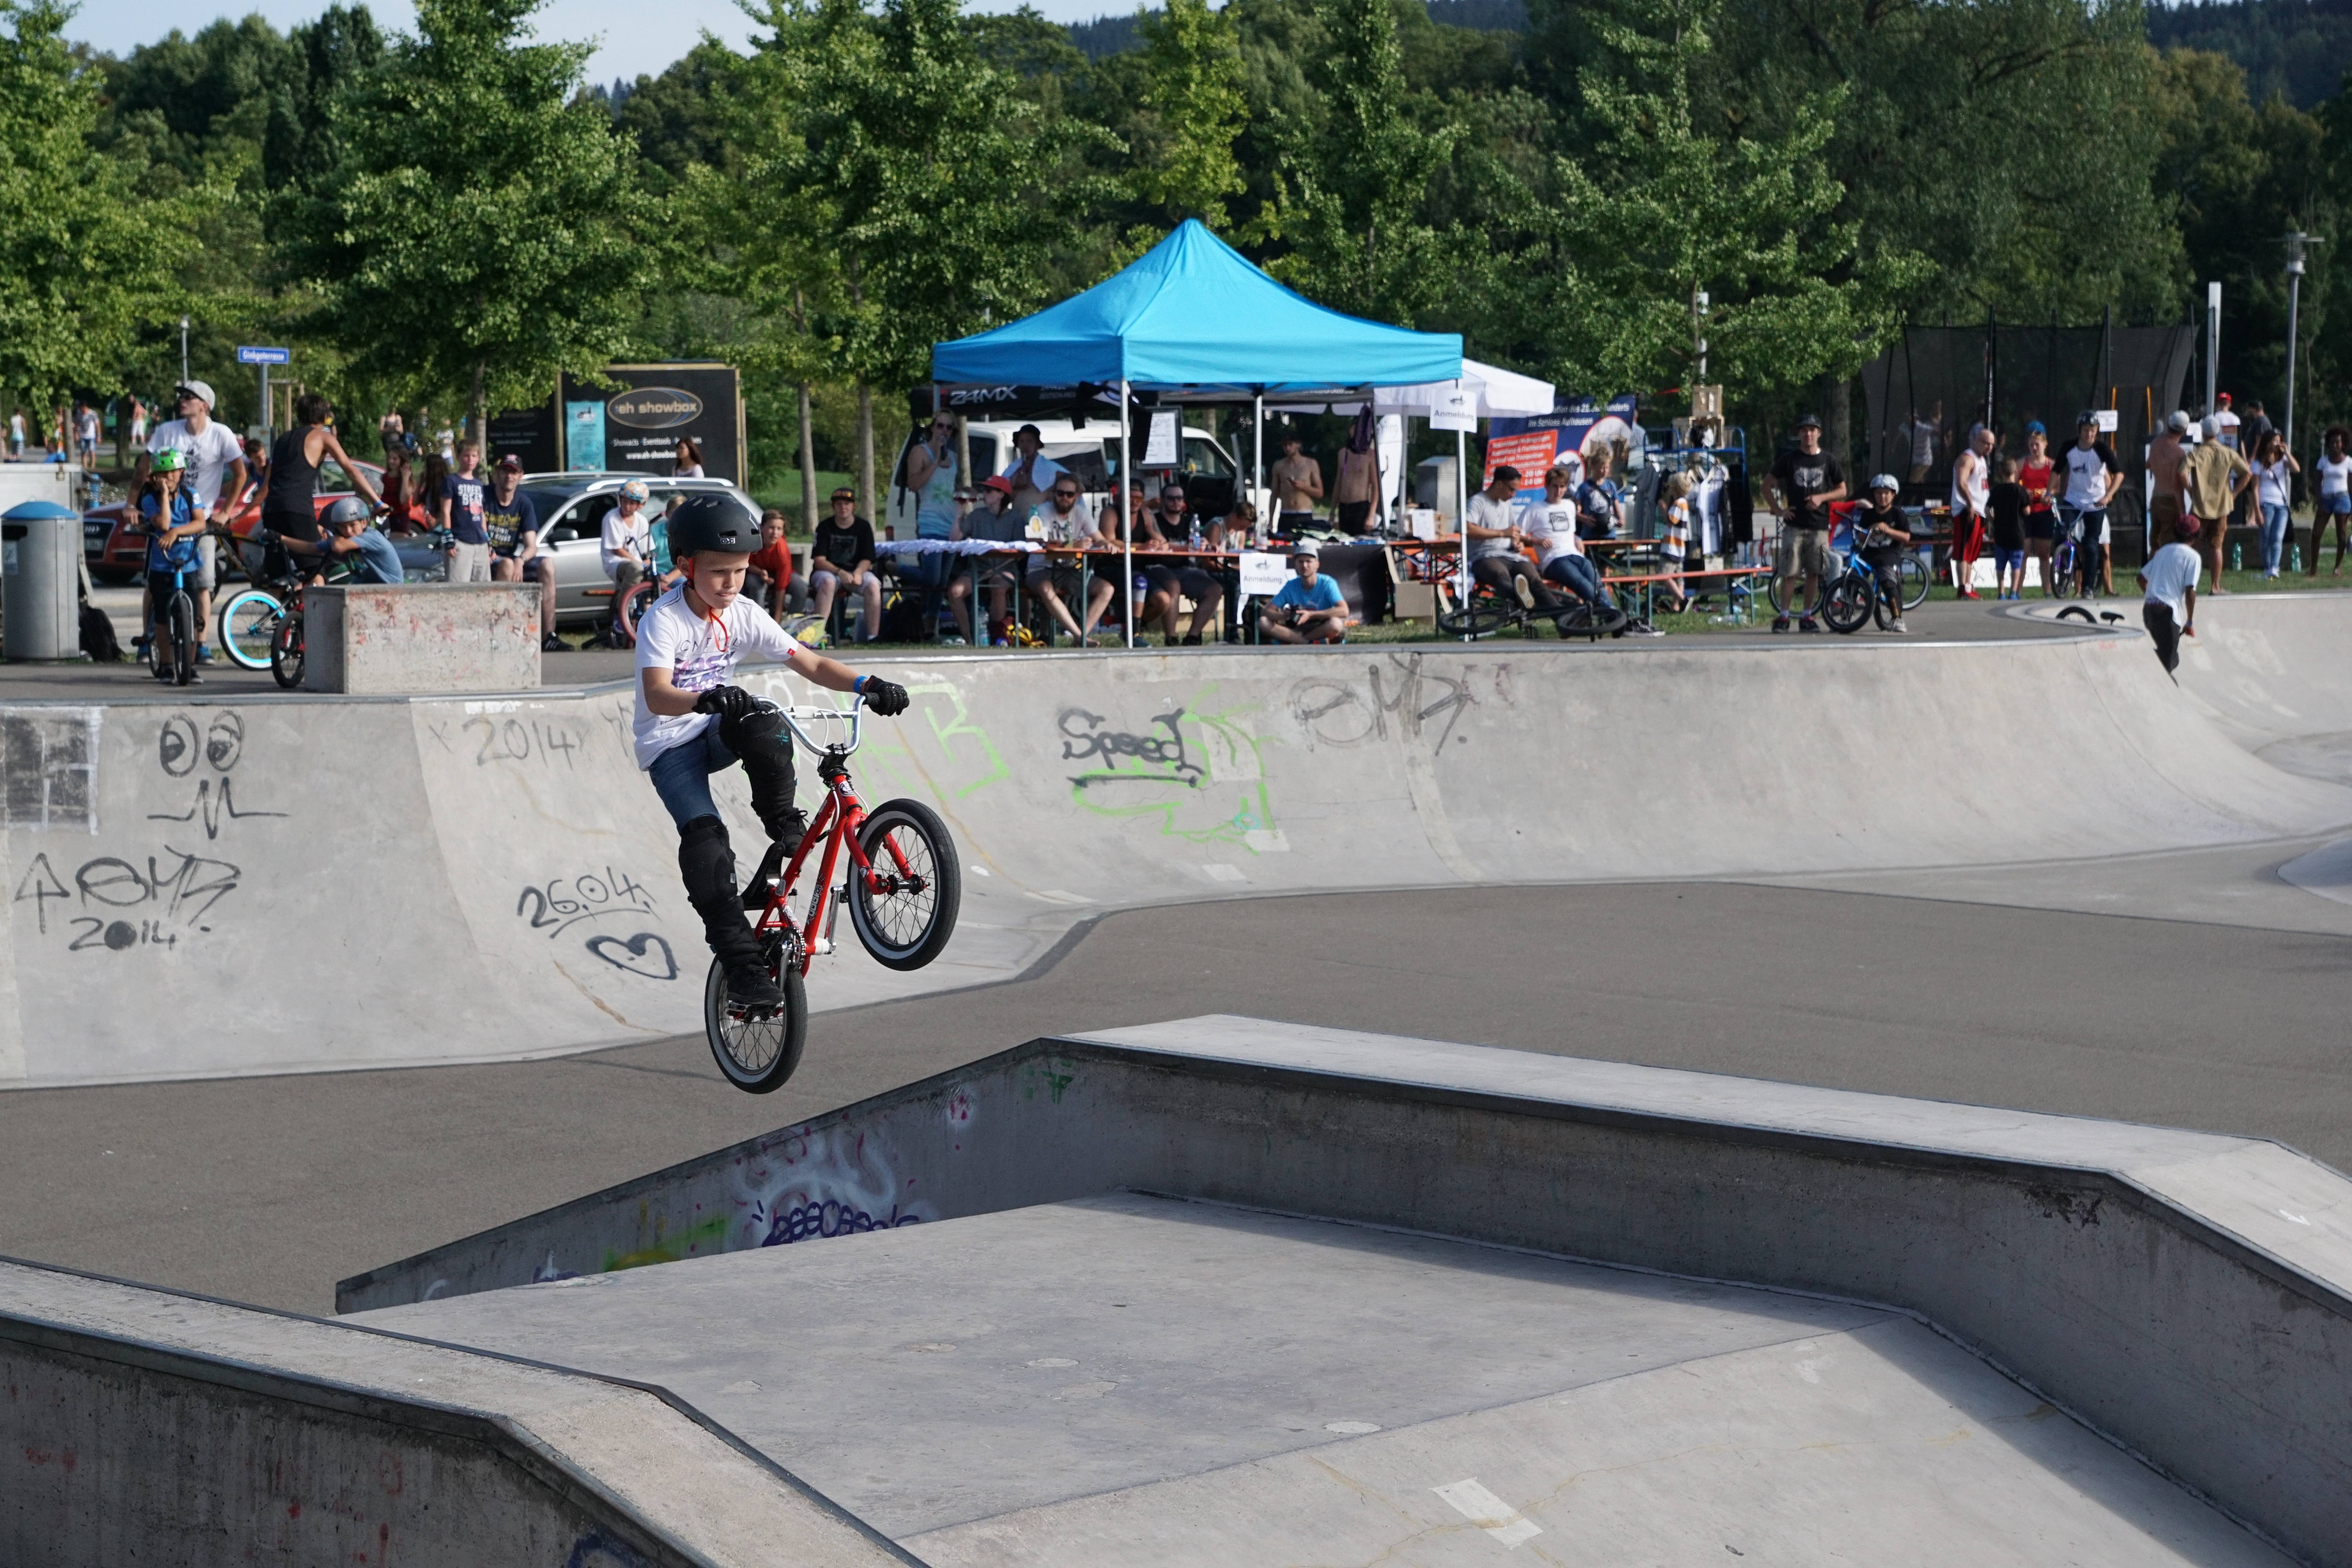
sport, wheel, boy, bike, drive, extreme sport, cycle, bmx, competition, sports, germany, championship, two wheeled vehicle, extremely, tuttlingen, cycle sport, bicycle motocross, freestyle bmx